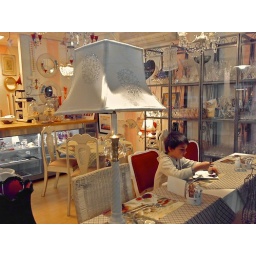
Walked past this shop in Pinelands - quite a surreal scene with the shop-owners son having supper in the window display